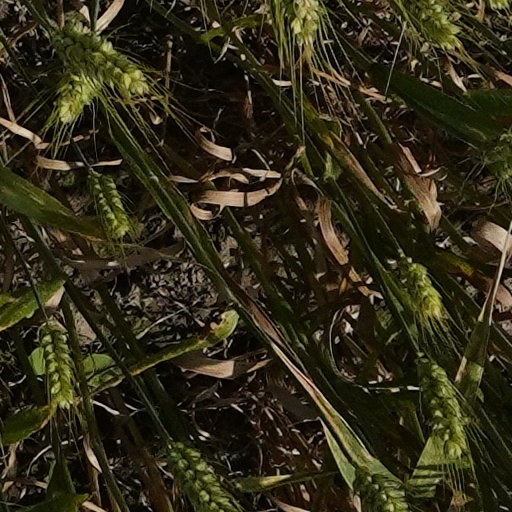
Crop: wheat